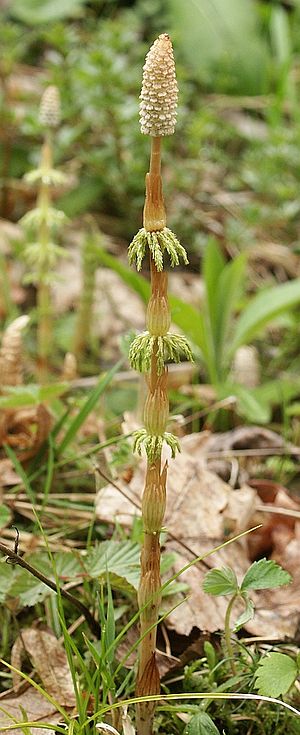
Strobilus
Strobilus af Equisetum
En Strobilus er en koglelignende stand af forplantningsorganer hos visse planter. Mest kendt er de pollenbærende stande af hanblomster hos Fyr og andre Nåletræer, der kan afgive så kolossale mængder af pollen at jord og grene gulfarves. Ulvefodsplanter og Padderokker har også strobili der her er stande af sporehusbærende blade.